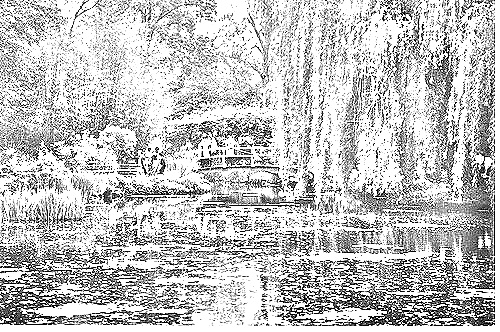
Portrait style: Sketch Portrait